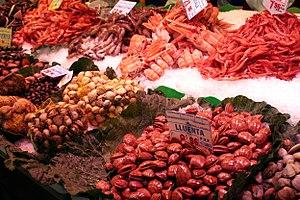
Les fruits de mer sont un nom donné aux animaux invertébrés marins comestibles. Dans l'acception la plus usuelle, il s'agit d'une grande variété d'organismes marins, à l'exception des poissons et des mammifères.